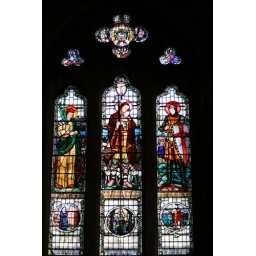
London - St. Peter's London Docks - stained glass windows in chapel